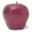
Label: apple